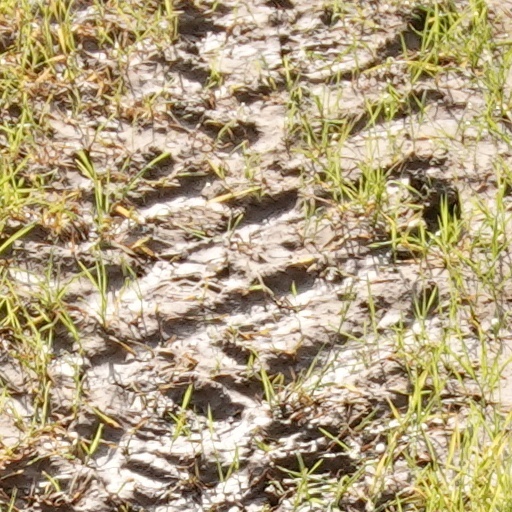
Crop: wheat